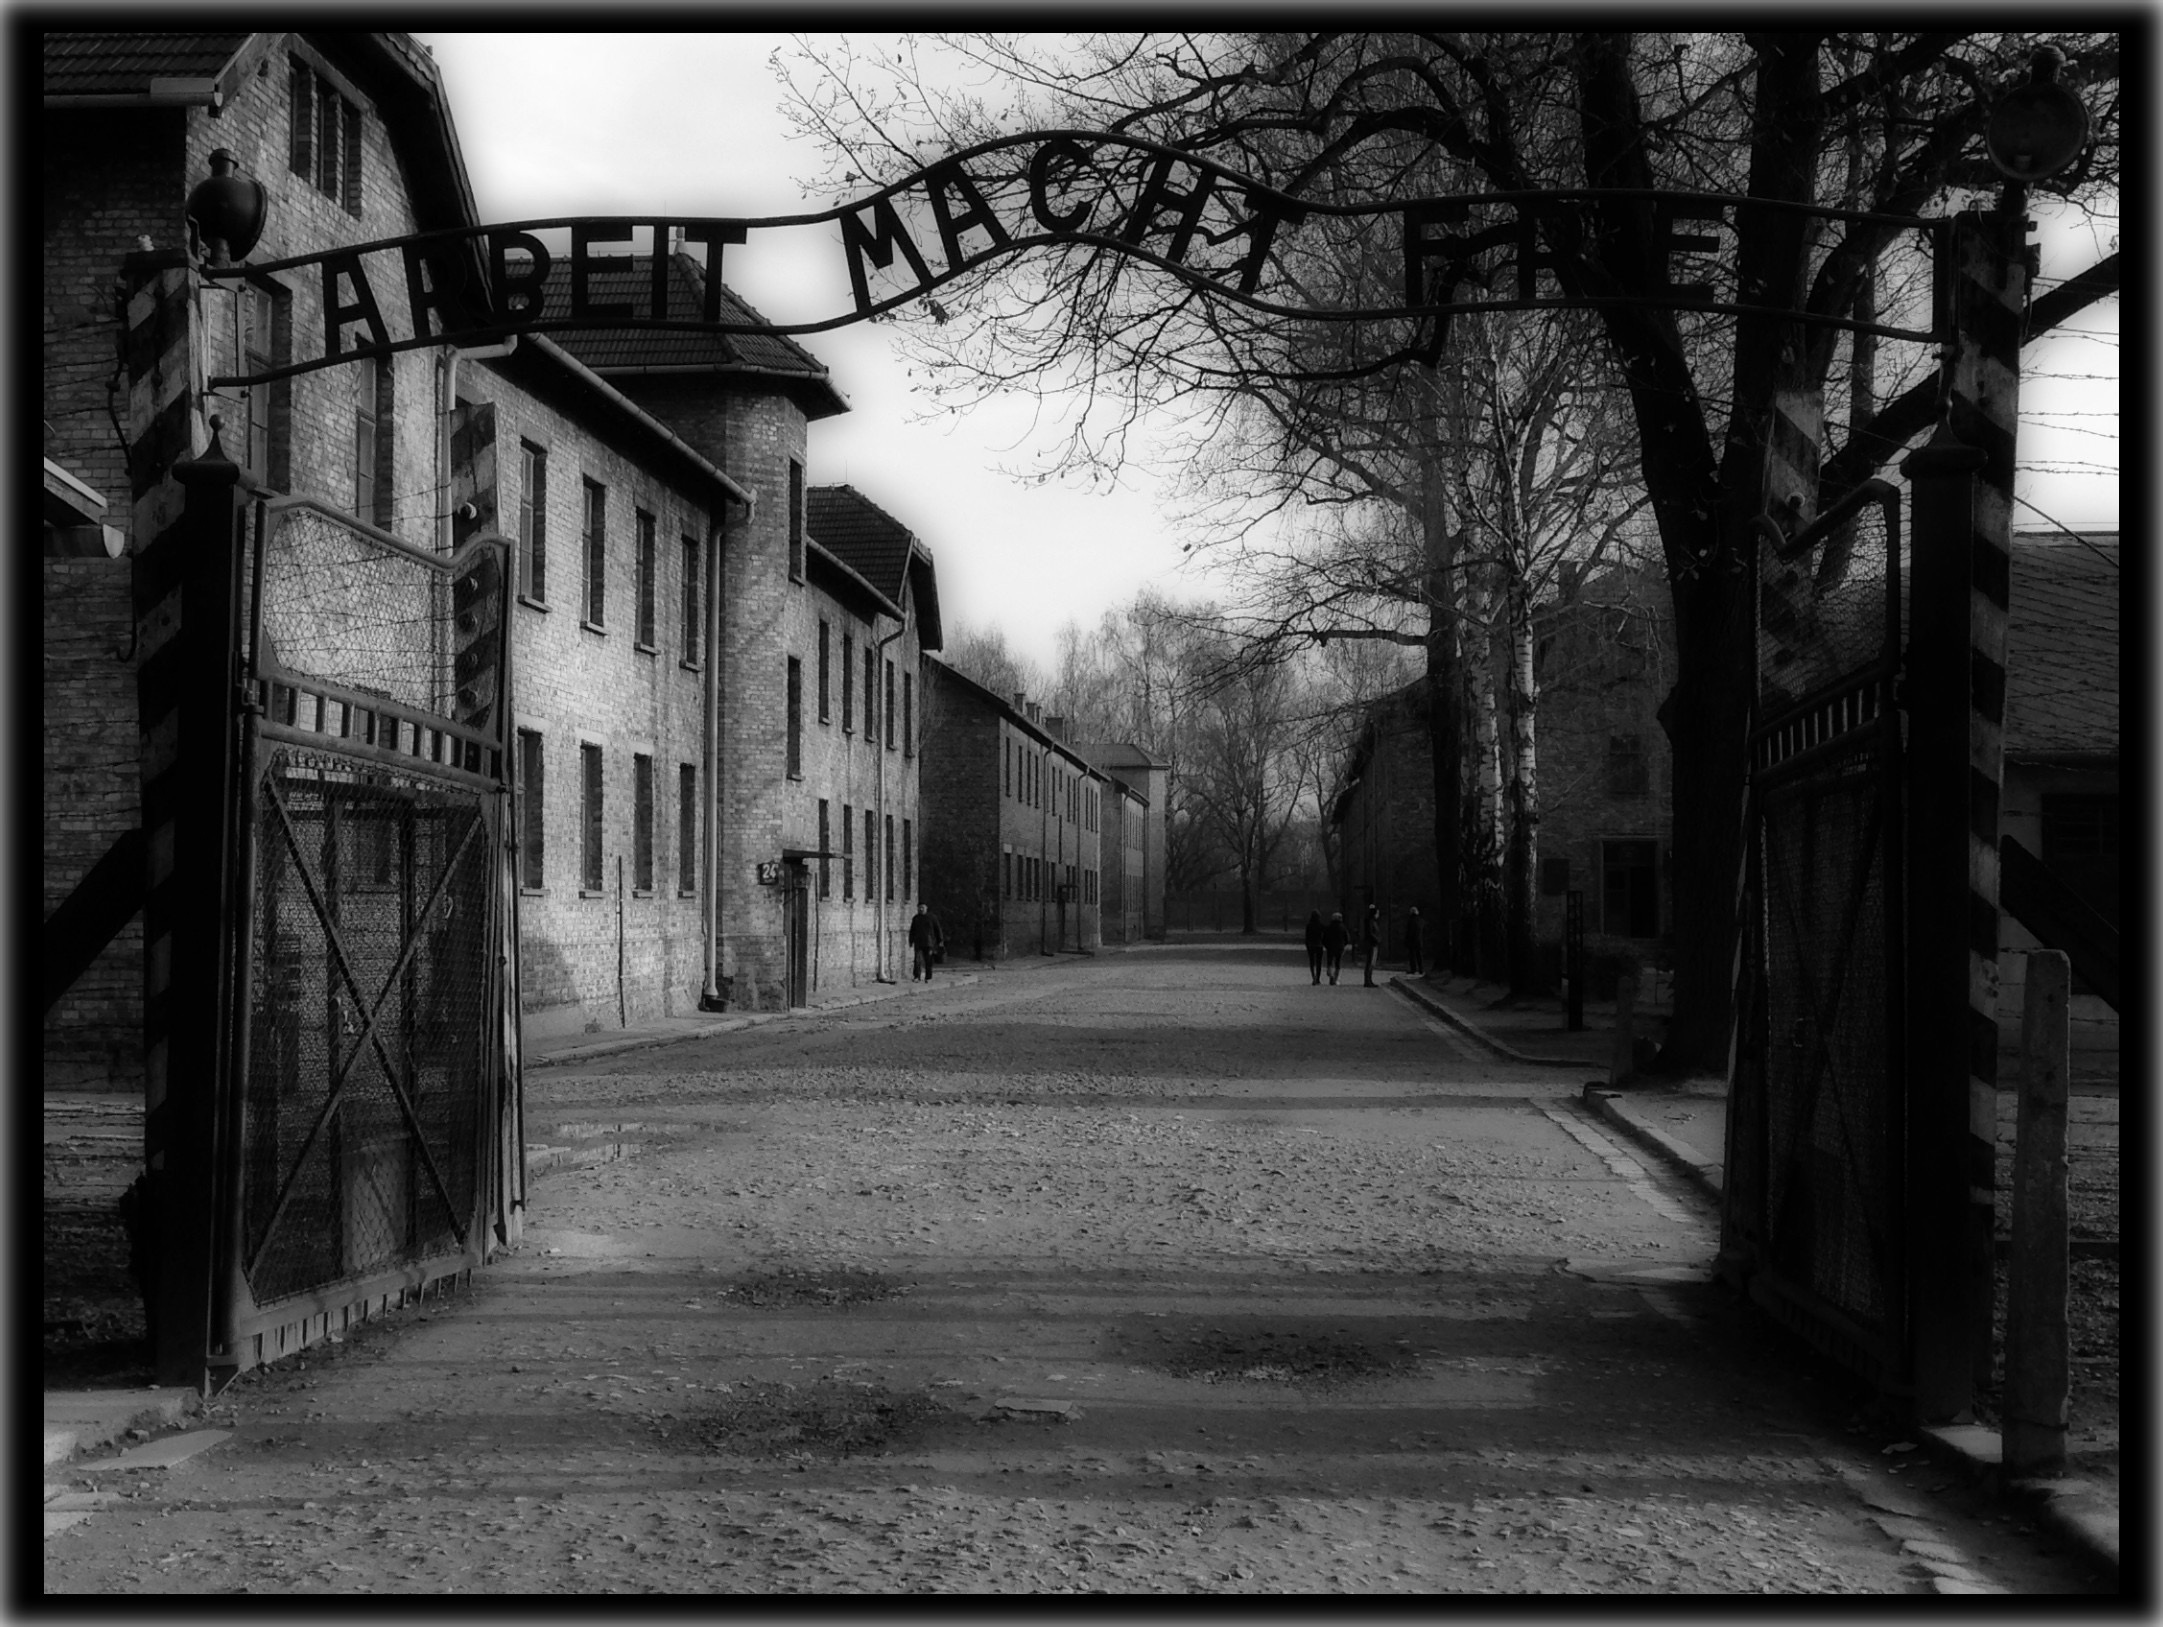
light, black and white, road, white, street, photography, alley, darkness, black, monochrome, infrastructure, symmetry, photograph, snapshot, history, shape, the museum, auschwitz, concentration camp, urban area, monochrome photography, film noir